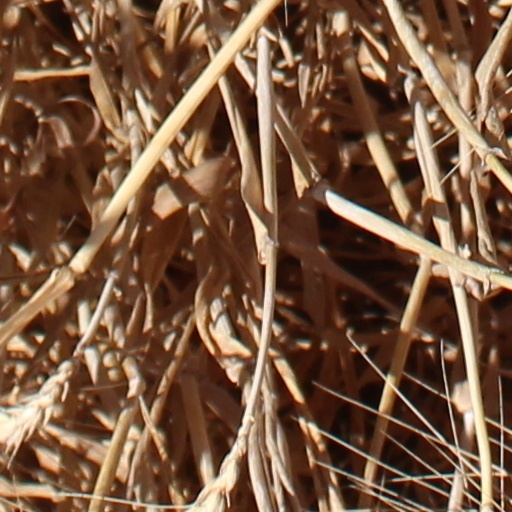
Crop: wheat